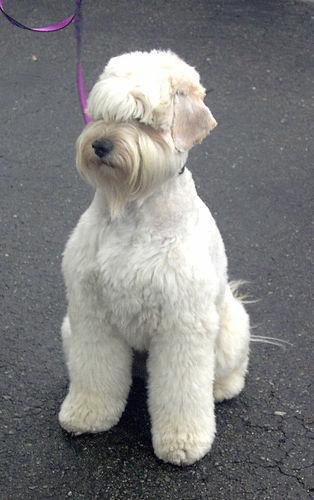
soft-coated_wheaten_terrier